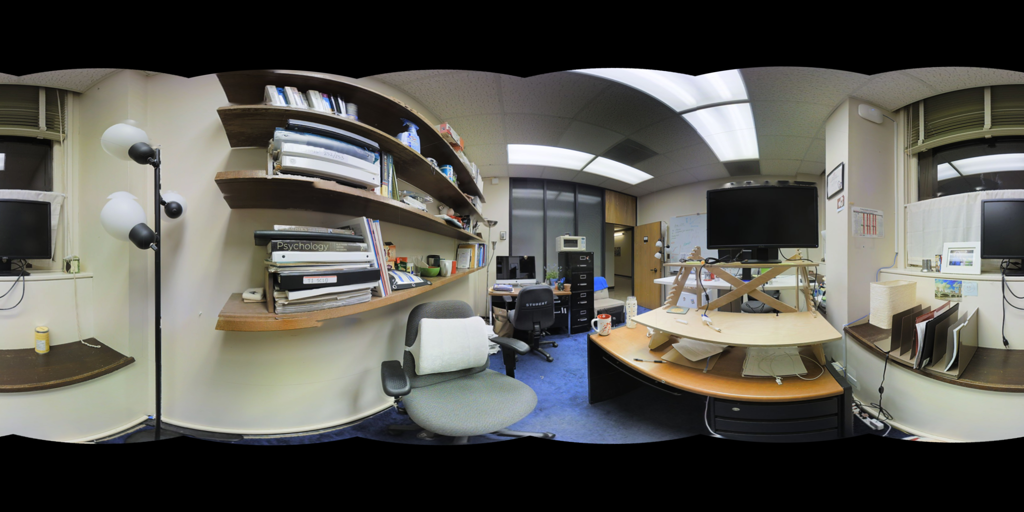
Referred object: the small microwave on the filing cabinet by the door

Referred object: the monitor opposite the wall shelves